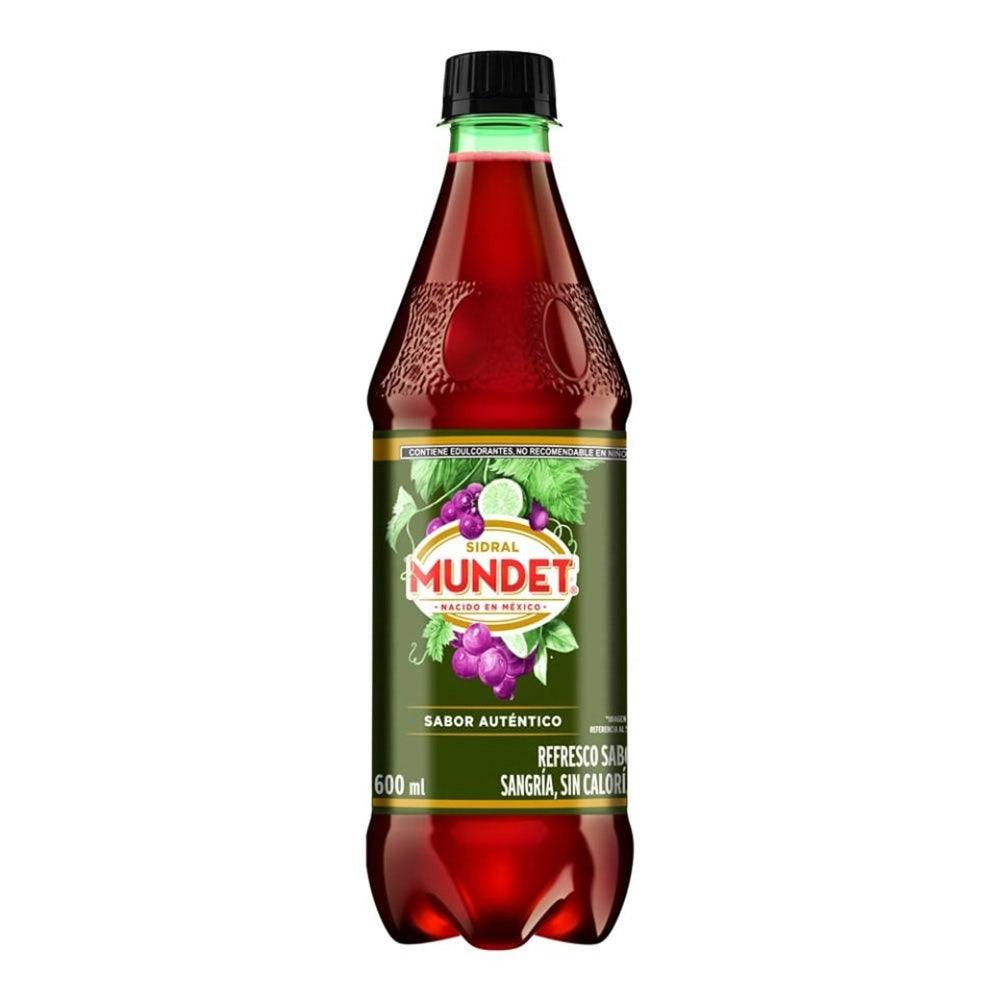
A Sidral Mundet sangaree flavor soda in a 600-milliliters plastic bottle